Tommy Victor

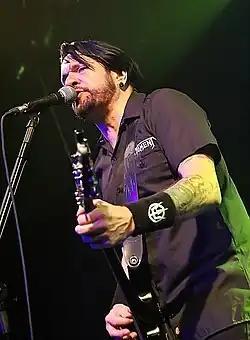
Victor performing with Prong in 2020

Thomas Michael Victor (born 1961/1962) is an American guitarist, singer, songwriter, and producer. He is best known as the lead singer and guitarist for heavy metal band Prong, which he founded in New York City in 1986, as well as the guitarist for heavy metal band Danzig intermittently since 1996 and full-time since 2008.